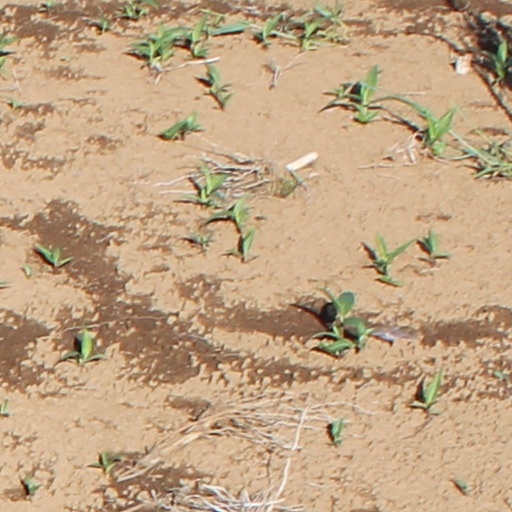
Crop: wheat